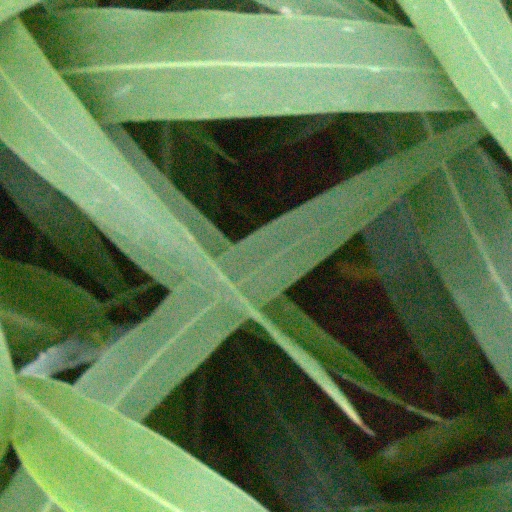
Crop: sorghum